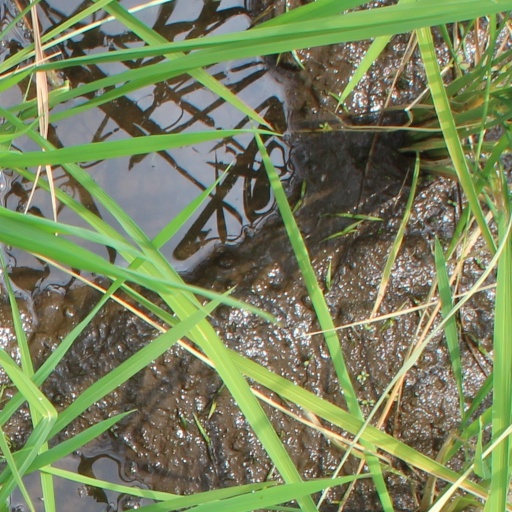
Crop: rice